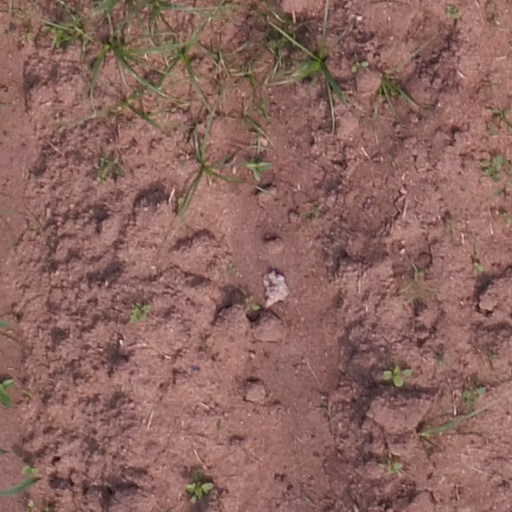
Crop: maize; corn